Ship's bell

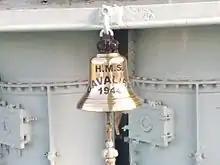
Ship's bell of

A ship's bell is a bell on a ship that is used for the indication of time as well as other traditional functions. The bell itself is usually made of brass or bronze, and normally has the ship's name engraved or cast on it.